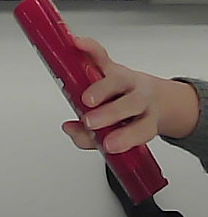
Product: loreal_shampoo